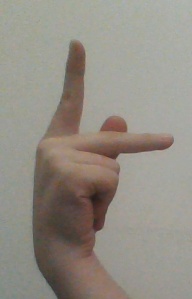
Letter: dha